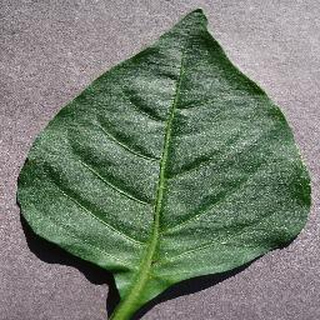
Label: healthy_bell_pepper